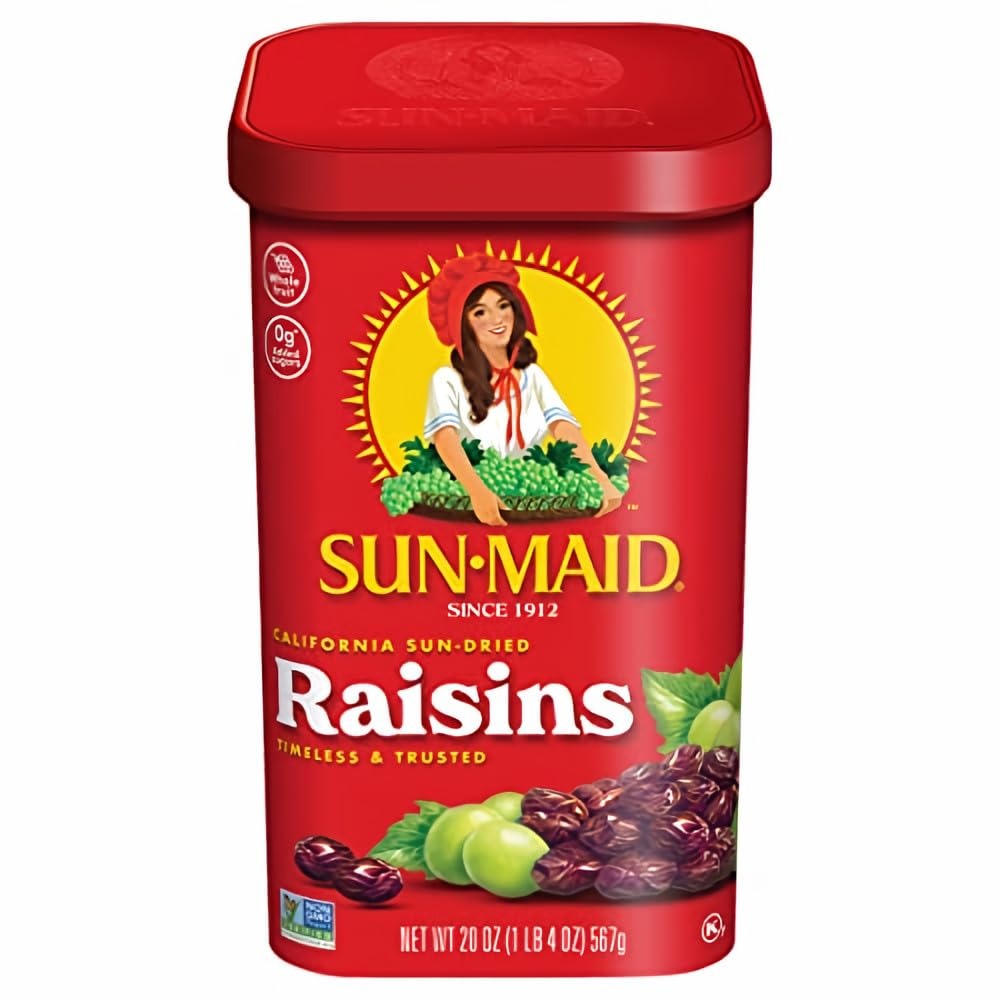
Item Name: Sun-Maid Raisins 20 oz (Pack of 2)
Bullet Point 1: Made with 100% simple raisins, ensuring a natural snack without additives
Bullet Point 2: Non-GMO and sun-dried using traditional methods for authentic flavor
Bullet Point 3: Provides a good source of energy and dietary fiber for active lifestyles
Bullet Point 4: Trusted since 1912, offering consistent quality and timeless taste
Bullet Point 5: Versatile snack suitable for both kids and adults
Bullet Point 6: Rich in essential nutrients like potassium and calcium
Product Description: Made with nothing but grapes and California sunshine, Sun-Maid Raisins' timeless and trusted goodness has been a classically delicious dried fruit snack for kids and grown-up kids alike since 1912. Our process has never changed, and neither have our delicious California Raisins - just simple, whole fruit and Non-GMO goodness, dried by the sun. Delicious Sun-Maid Raisins are a convenient and tasty low-fat snack with less than 120 calories per serving. (Pack of 2)
Value: 20.0
Unit: Ounce

Price: 27.31